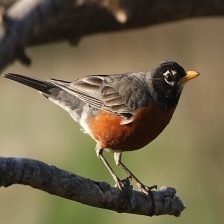
Species: AMERICAN ROBIN
Scientific name: TURDUS MIGRATORIUS
ImageNet parent category: robin